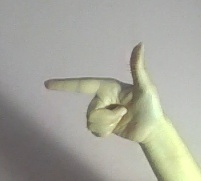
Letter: yaa